Visalaandhra

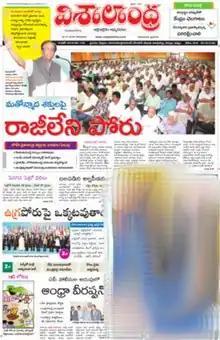
Front Page of Visalaandhra Daily with ads blurred out

Visalaandhra is an Indian Telugu-language daily newspaper established on 22 June 1952 in Vijayawada. The state Communist party of India decided to rename then daily Prajasakti to Visalaandhra (A combination of two words "Visala" meaning large or vast and "Andhra" meaning the region of Andhra Pradesh) with the slogan of having a single state for the Telugu speaking people. This newspaper was phenomenal in naming the newly formed state as Andhra Pradesh. It played a key role in opposing both the 1969 Separate Telangana movement and 1972 Jai Andhra movement. As of 2015, it is being published from 7 centres. The daily also celebrated its diamond jubilee year in 2012.